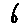
Label: 6